Hewett Watson

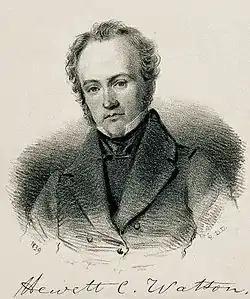
Hewett Cottrell Watson c. 1839

Hewett Cottrell Watson (9 May 1804 – 27 July 1881) was a phrenologist, botanist and evolutionary theorist. He was born in Firbeck, near Rotherham, Yorkshire, and died at Thames Ditton, Surrey.